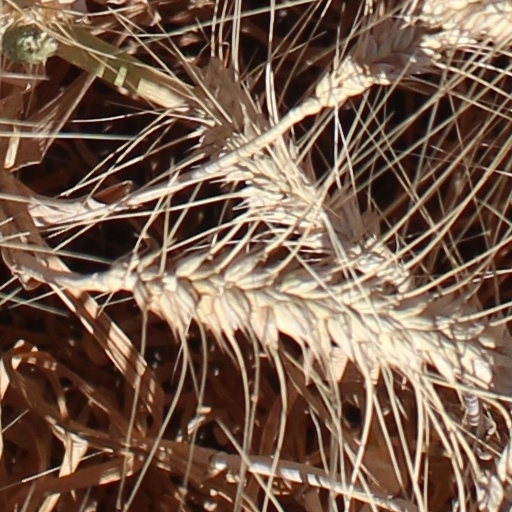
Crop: wheat